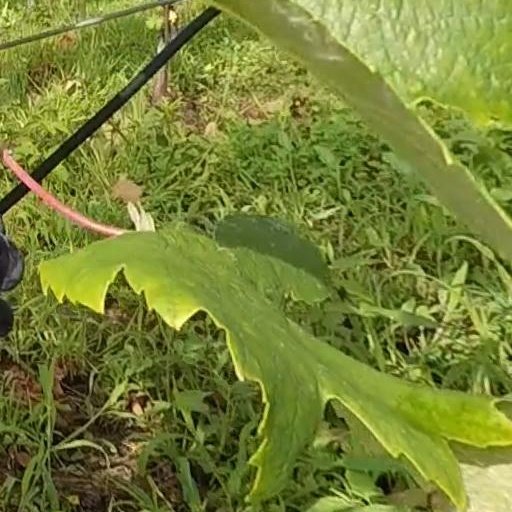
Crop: grape